Trout

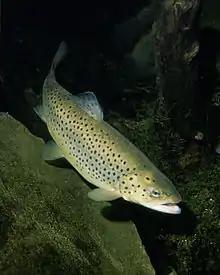
Brown trout

Trout (: trout) is a generic common name for numerous species of carnivorous freshwater ray-finned fishes belonging to the genera "Oncorhynchus", "Salmo" and "Salvelinus", all of which are members of the subfamily Salmoninae in the family Salmonidae. The word "trout" is also used for some similar-shaped but non-salmonid fish, such as the spotted seatrout/speckled trout ("Cynoscion nebulosus", which is actually a croaker).